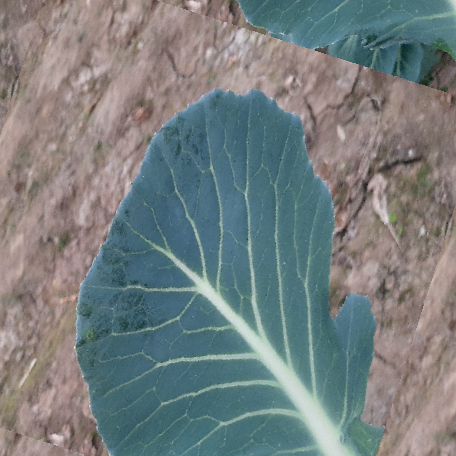
Label: Disease Free